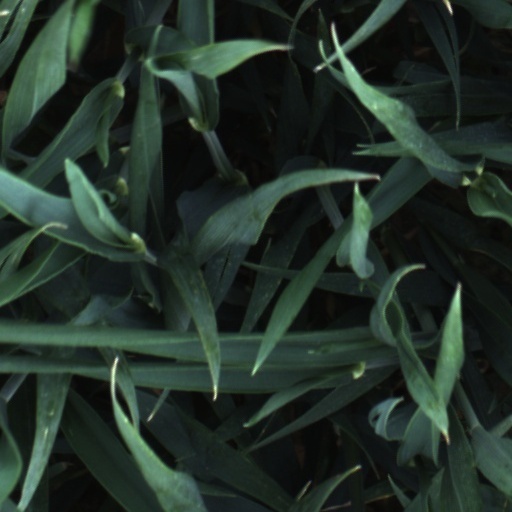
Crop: wheat